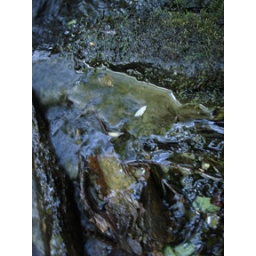
A few of Birdie's ashes that we spread in a mountain river in Vermont